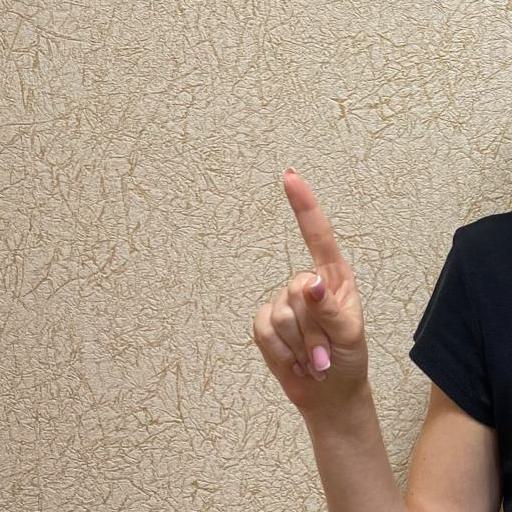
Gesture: one